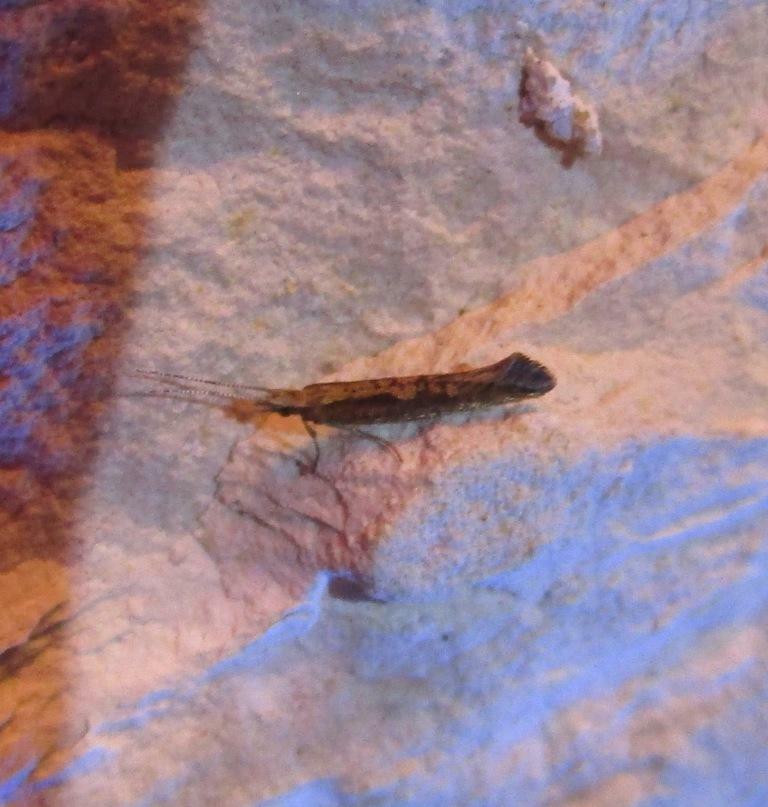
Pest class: diamondback_moth